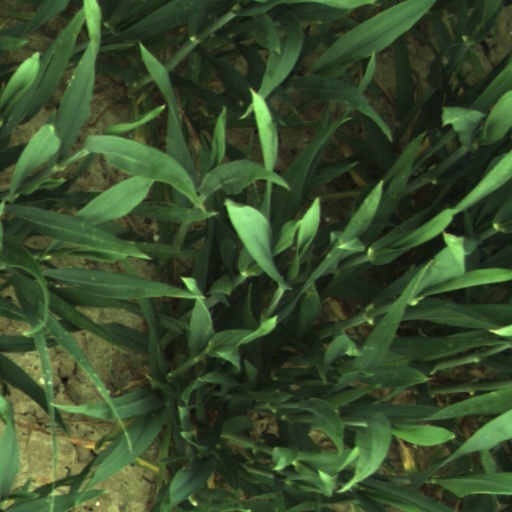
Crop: wheat